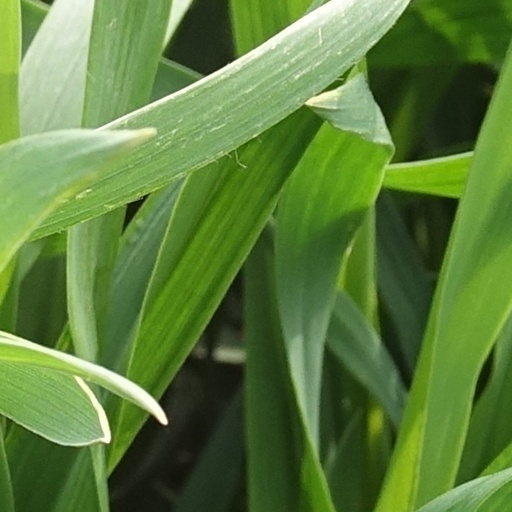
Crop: wheat